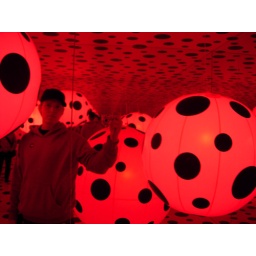
Me in a pink and polkadot ball room covered in mirrors